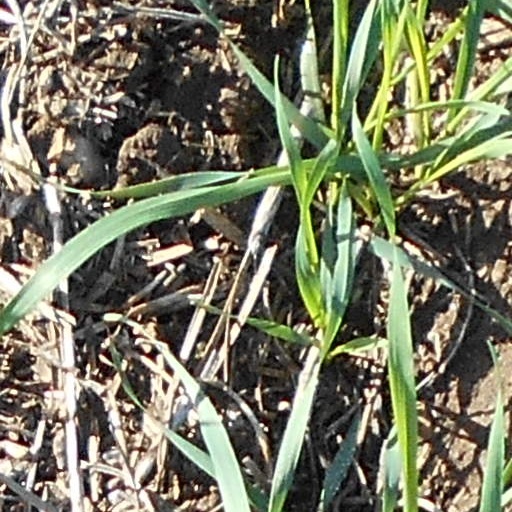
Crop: wheat